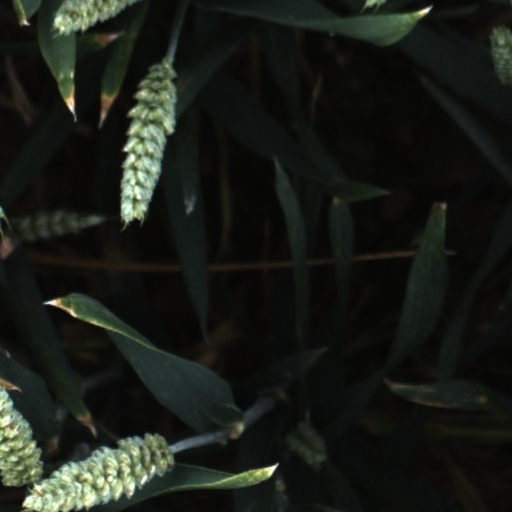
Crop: wheat